Quran

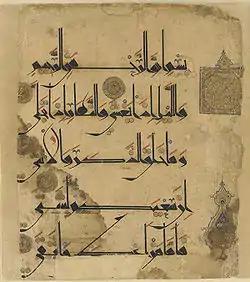
Page of the Quran with vocalization marks

In Islam, Moses is a prominent prophet and messenger of God and the most frequently mentioned individual in the Quran, with his name being mentioned 136 times and his life being narrated and recounted more than that of any other prophet. Unlike the hundreds of references in the Quran to the stories of prophets such as Moses and Jesus, it provides very little information about Muhammad himself, his companions, or his contemporaries. The individuals to whom the expressions used in Quranic polemics belong and the contexts in which they were used are merely notes made in commentaries written in later centuries. An exception is his slave/adopted son Zayd, whose name is mentioned in the verses (Al-Aḥzāb;37) in the context of his -divorced- wife being taken into Muhammad's marriages.